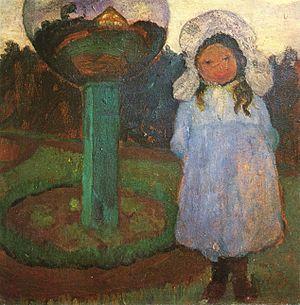
Paula Modersohn-Becker, née le 8 février 1876 à Dresde et morte le 21 novembre 1907 à Worpswede, est une artiste peintre allemande et l’une des représentantes les plus précoces du mouvement expressionniste dans son pays.